APEC Australia 2007

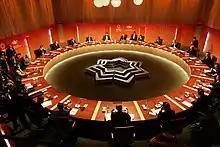
APEC Leaders Retreat, Sydney Opera House

The APEC meeting was widely criticised for having severe security arrangements, which resulted in closure of roads without sufficient warning as leaders' motorcades travelled around the city. Some Sydneysiders also feared similar disruptions to those experienced during the visit by US Vice President Dick Cheney in February 2007 which caused massive transport disruptions, including the closure of the Sydney Harbour Bridge.